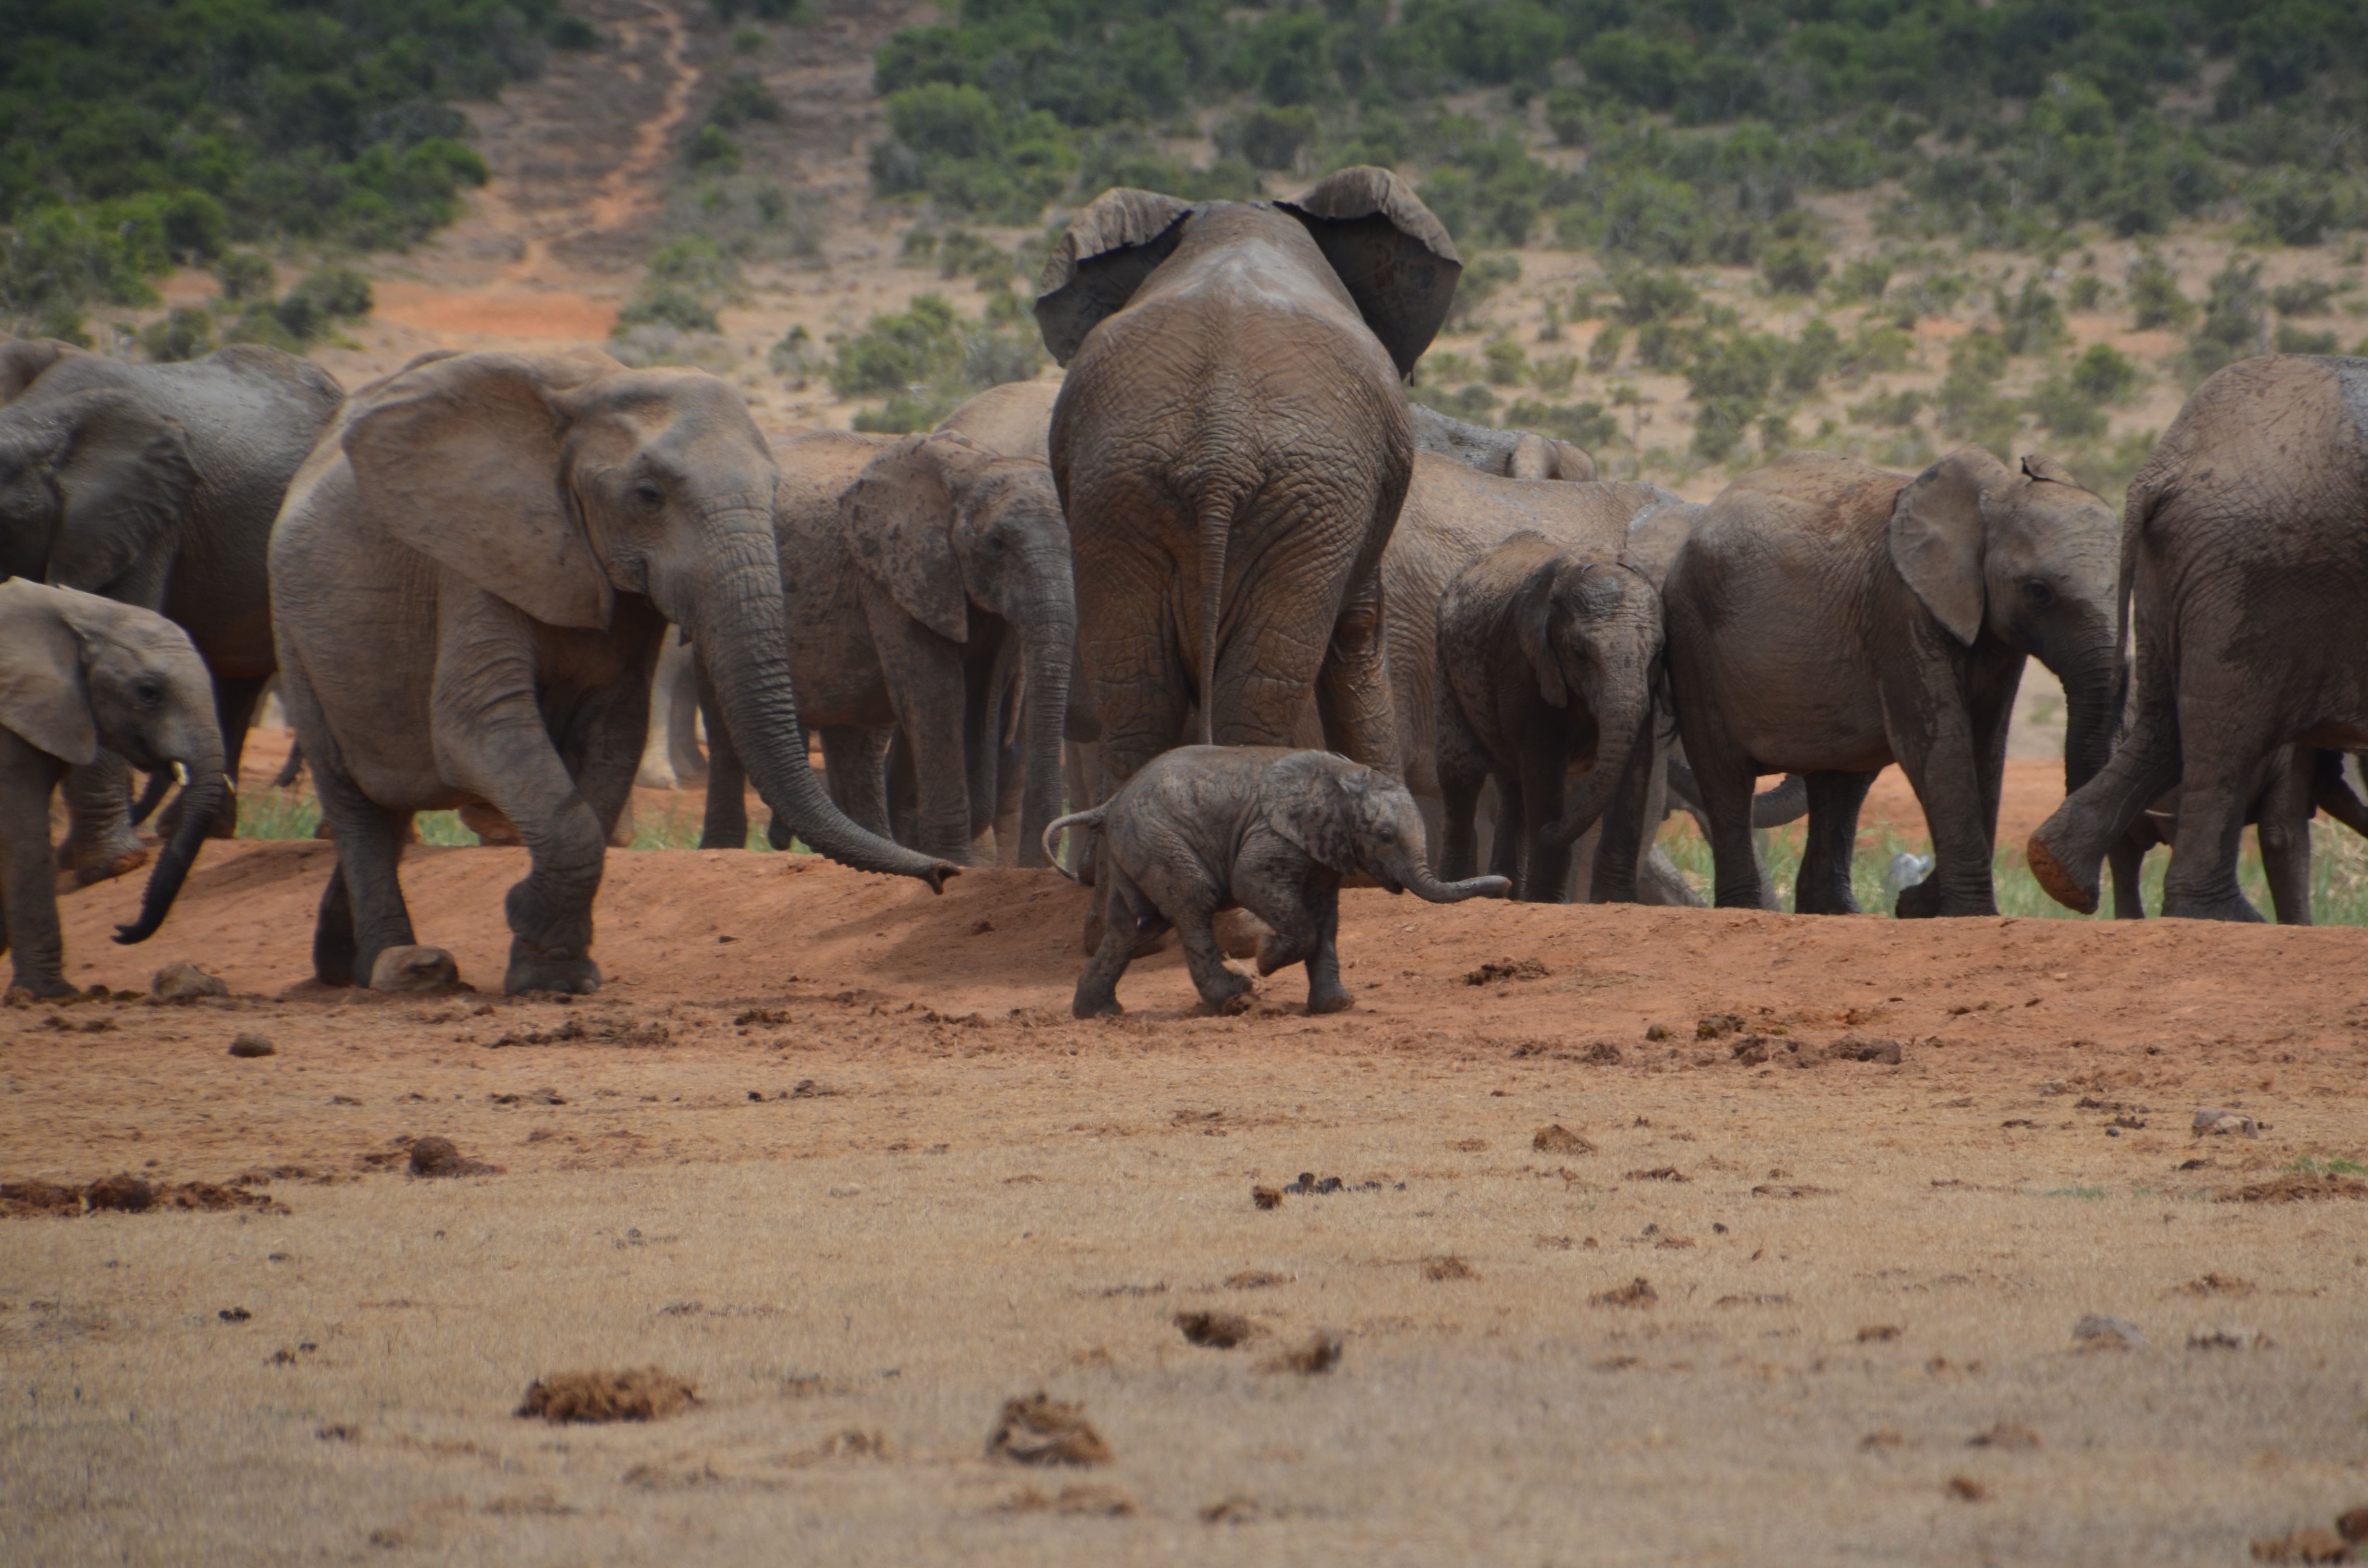
adventure, wildlife, herd, africa, mammal, fauna, savanna, elephant, wild animal, safari, indian elephant, african elephant, elephants and mammoths, mahout